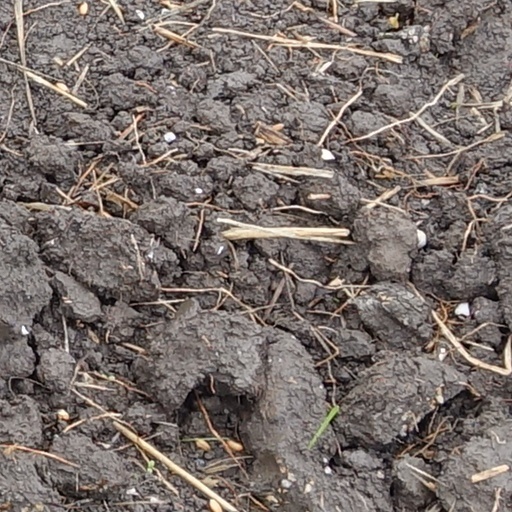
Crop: wheat